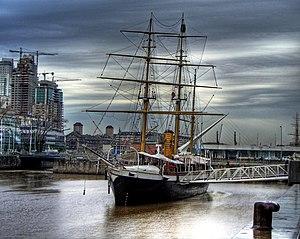
Un monument historique national est, en Argentine, un monument, un lieu ou une œuvre recevant par décret un statut juridique destiné à le protéger, du fait de son intérêt historique, artistique ou architectural.
Cet article recense les monuments historiques nationaux de la ville de Buenos Aires, en Argentine.